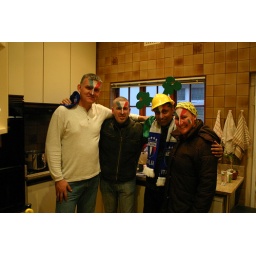
In Mike and Karen's house after face painting in their kitchen